Diaa al-Din Dawoud

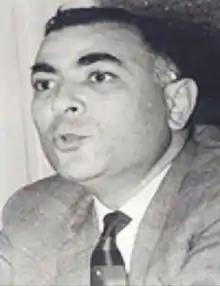
Portrait of Dawoud, 1968

Diaa al-Din Dawoud (name also spelled "Diya el-Din Dawud" or "Diaaeddin Dawoud"; 26 March 1926 – 6 April 2011) was an Egyptian politician and activist. He is the founder of the Arab Democratic Nasserist Party, serving as its secretary-general between 1992 and November 2010.